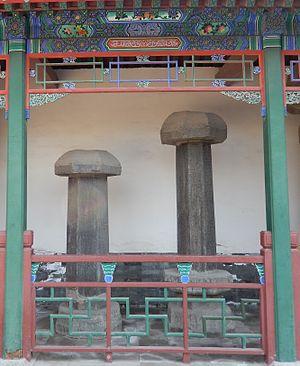
Les piliers dharani ou pierres dharani sont un type de pierre gravée avec des sutras-dharanis qui se trouve en Chine.